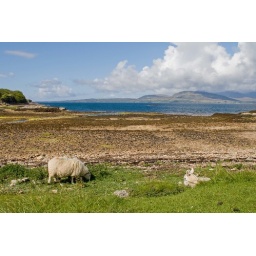
Tasty grass for the sheep in Ord.